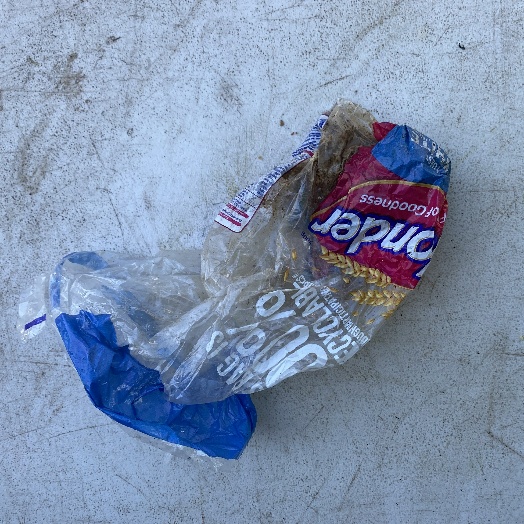
Label: Plastic